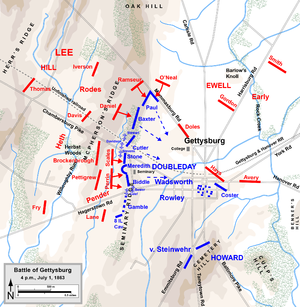
Slaget ved Gettysburg, første dag / Eftermiddag / Rodes og Pender bryder igennem
Rodes og Pender bryder igennem, kl. 16.
Første dag i slaget ved Gettysburg under den Amerikanske borgerkrig var den 1. juli 1863 og begyndte som en træfning mellem enkeltstående enheder fra Army of Northern Virginia under den konfødererede general Robert E. Lee og Army of the Potomac under Unionens generalmajor George G. Meade. Det eskalerede hurtigt til et stort slag, som kulminerede, da undertallige og besejrede styrker fra Unionen trak sig tilbage det højereliggende områder syd for Gettysburg i Pennsylvania.